Tiger Harischandra Prasad

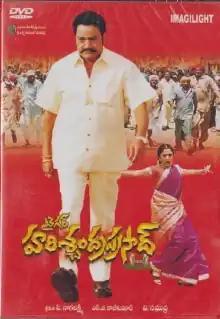
DVD cover

Tiger Harischandra Prasad is a 2003 Indian Telugu-language action drama film directed by V. Samudra starring Nandamuri Harikrishna, Ramya Krishna, Dasari Arun Kumar and Sangeetha. The film is based on the problems of peasants.